Manjupoloru Penkutti

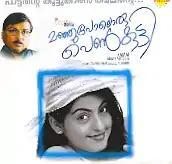

Manjupoloru Penkutti is a 2004 Indian Malayalam-language thriller film directed by Kamal and written by Kalavoor Ravikumar. The plot is about a teenage girl who is physically abused numerous times by her stepfather. It stars Amrita Prakash, Lalu Alex, Suresh Krishna, Jayakrishnan, and Bhanupriya. Alphons Joseph composed the music. The film was shot in Kochi and Paris.